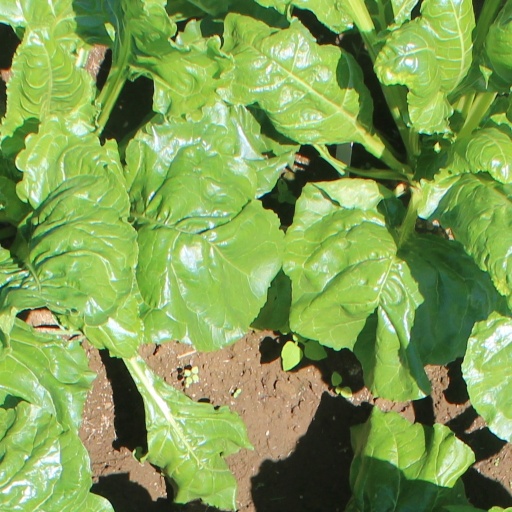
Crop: sugar beet